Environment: real
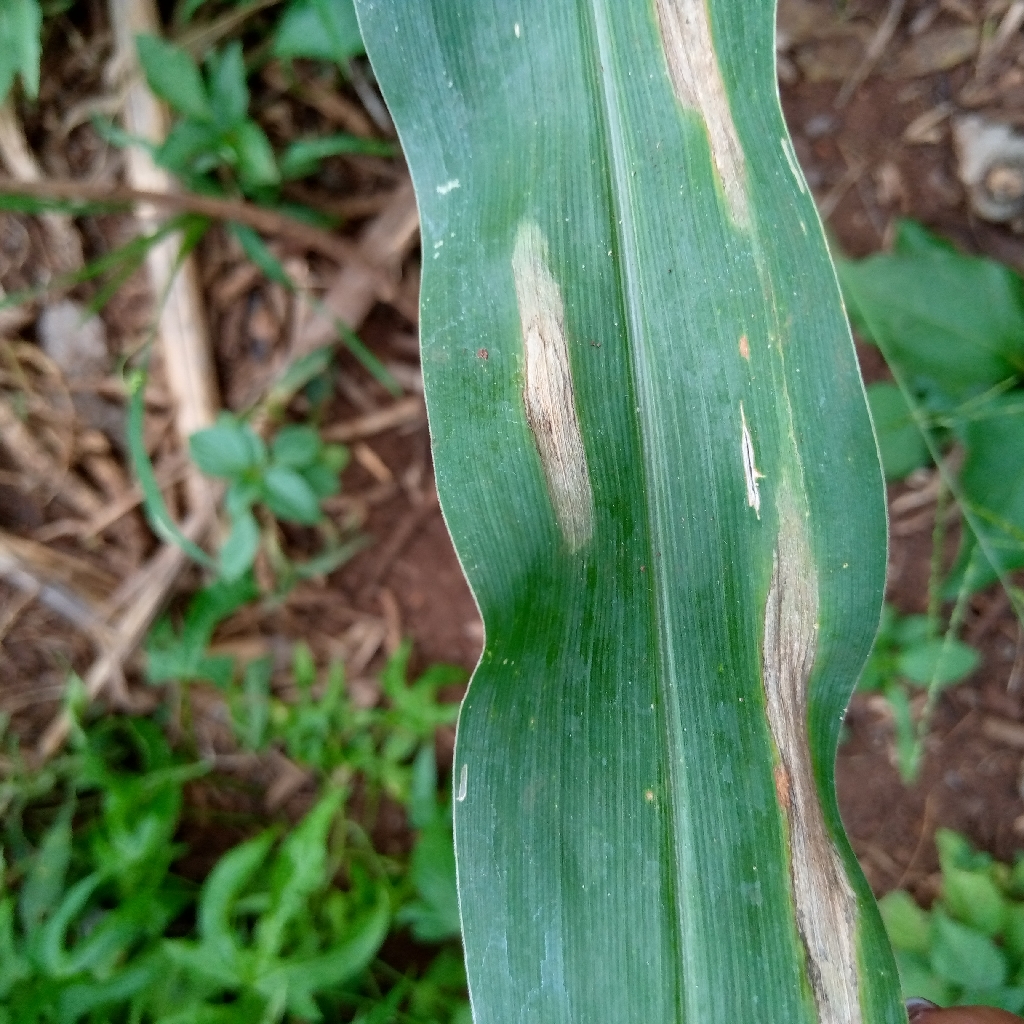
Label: northern_corn_leaf_blight